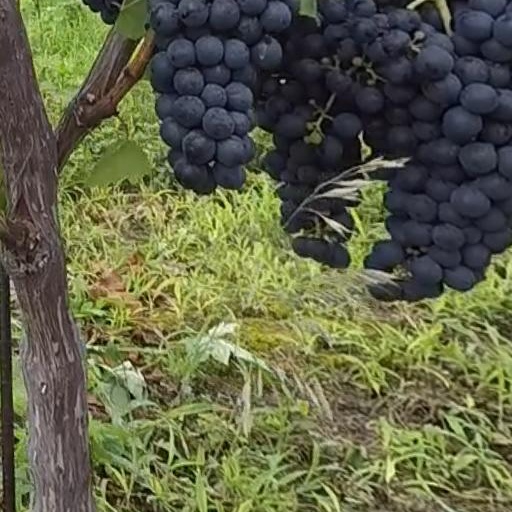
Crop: grape